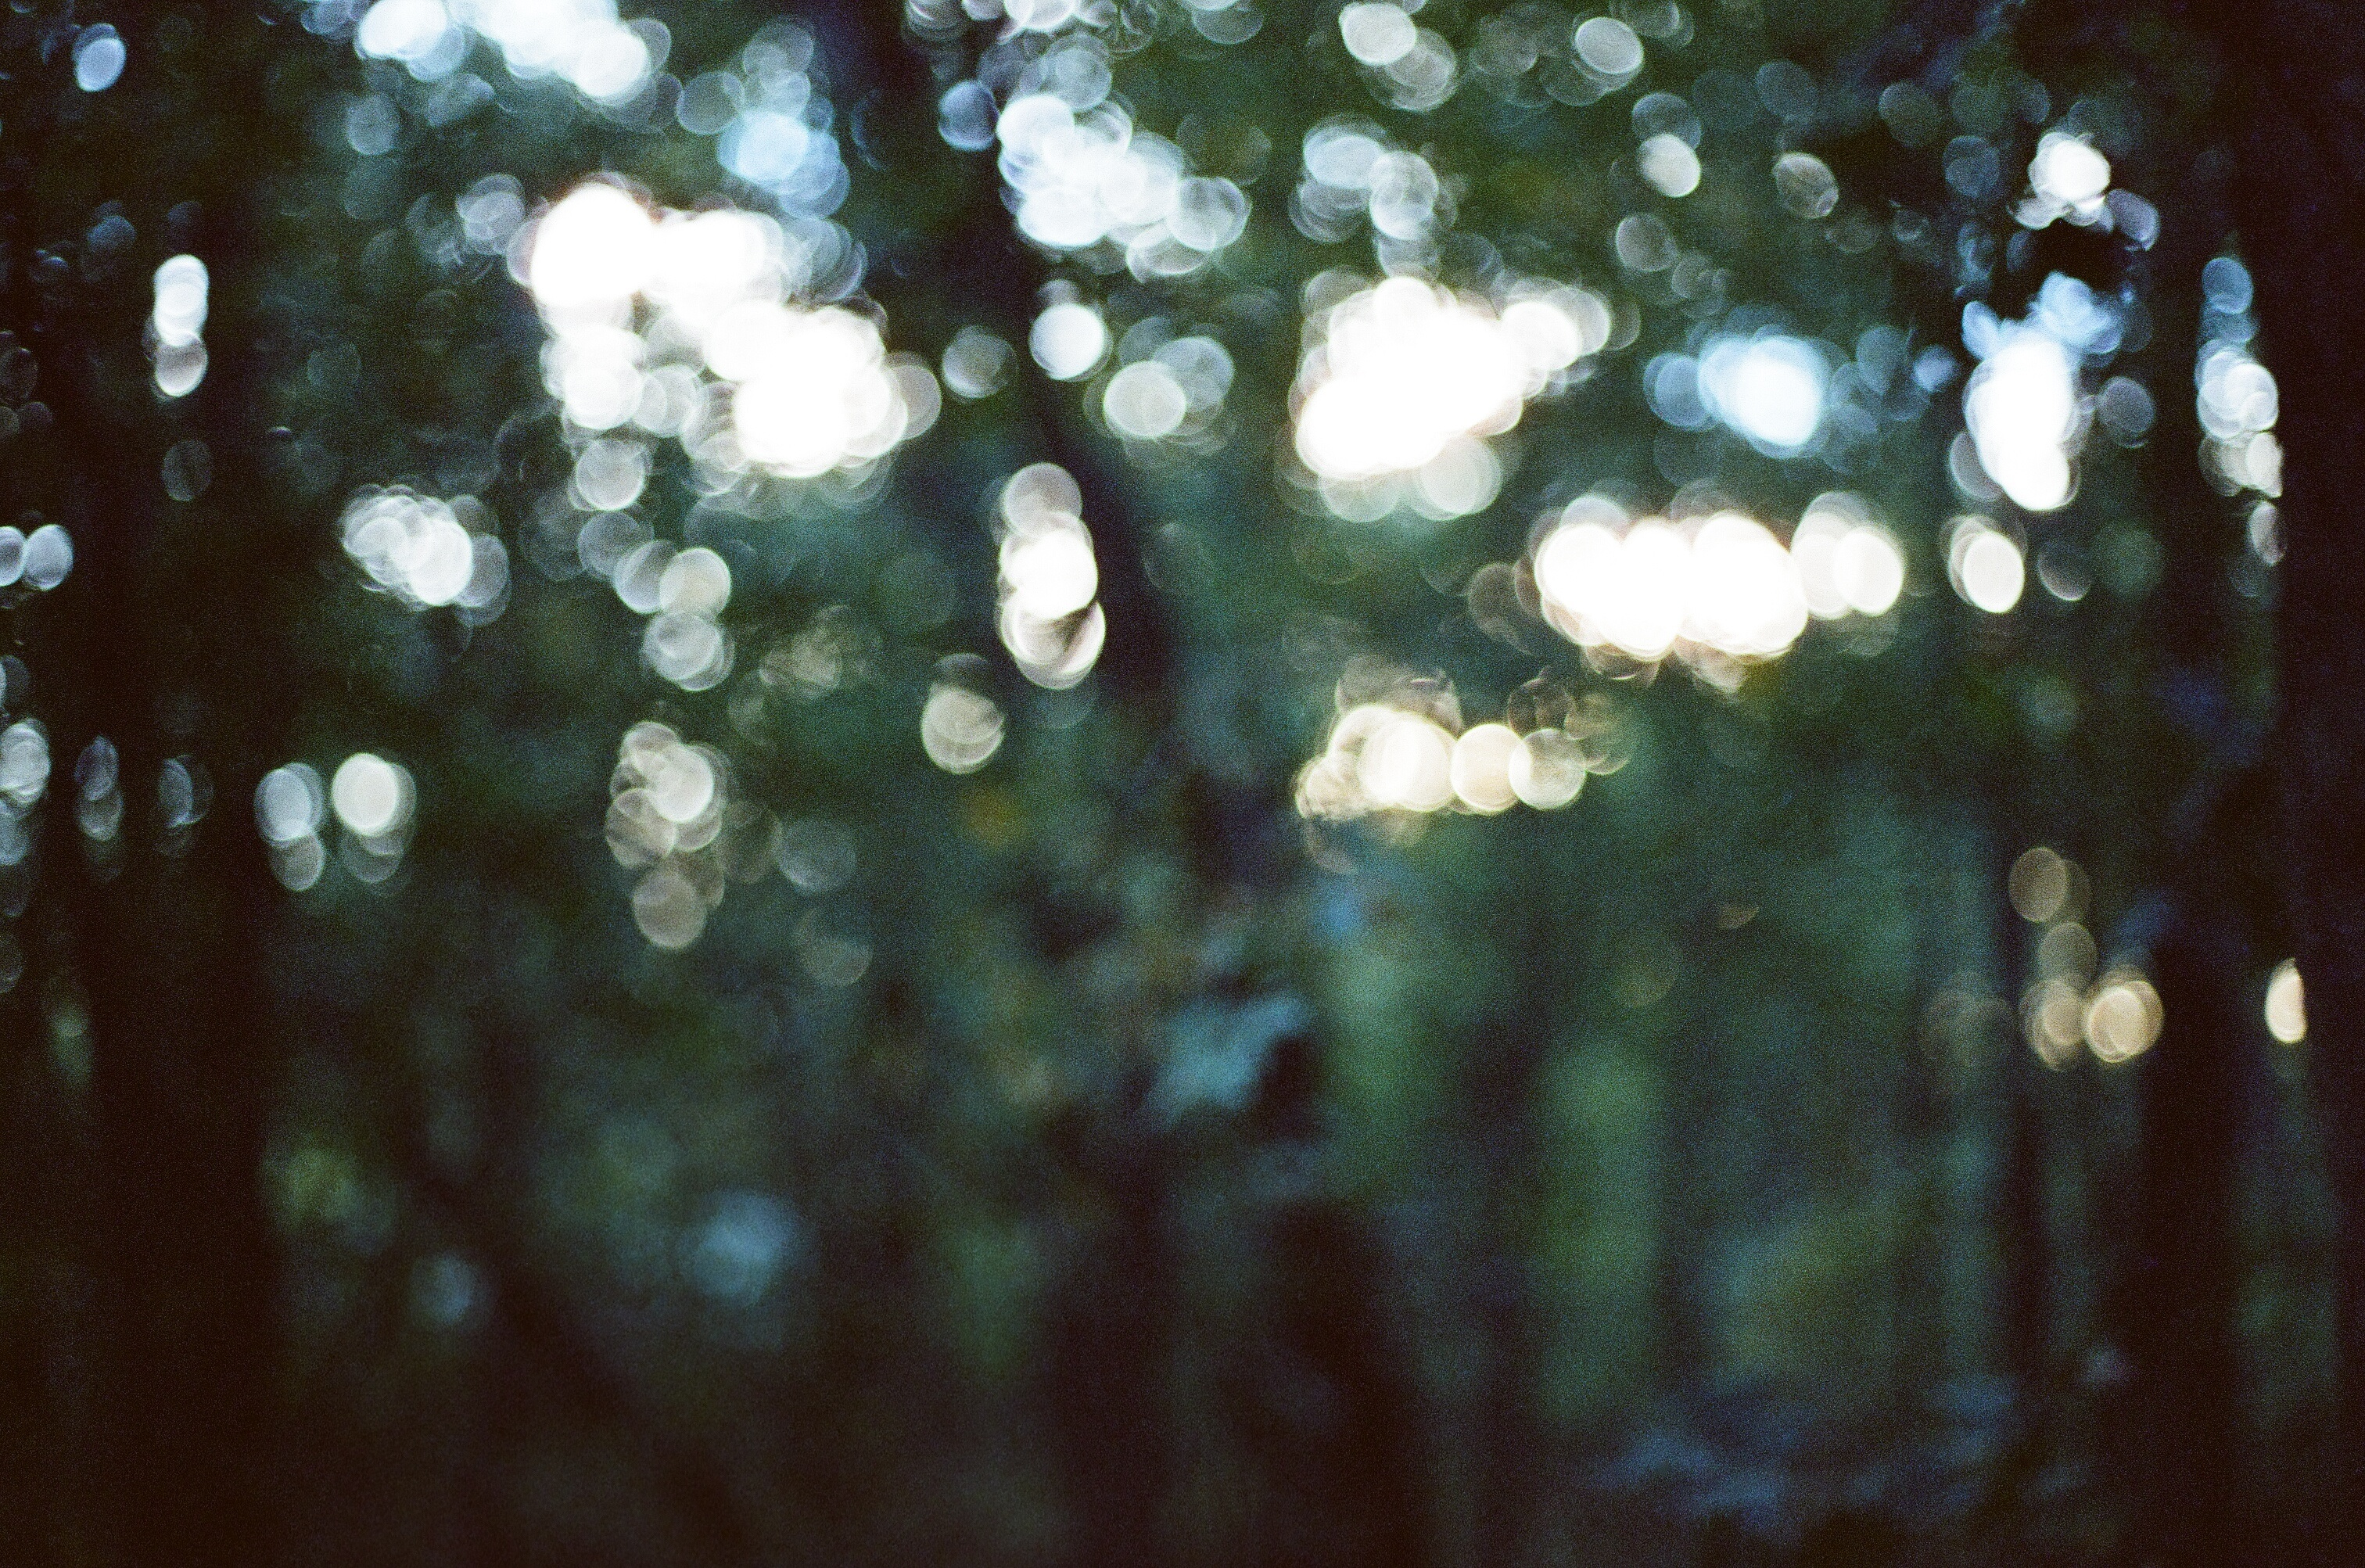
tree, nature, forest, branch, light, sunlight, leaf, flower, green, reflection, autumn, weather, darkness, macro photography